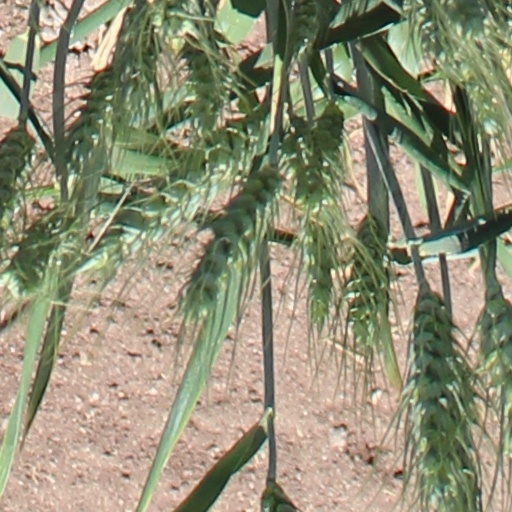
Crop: wheat